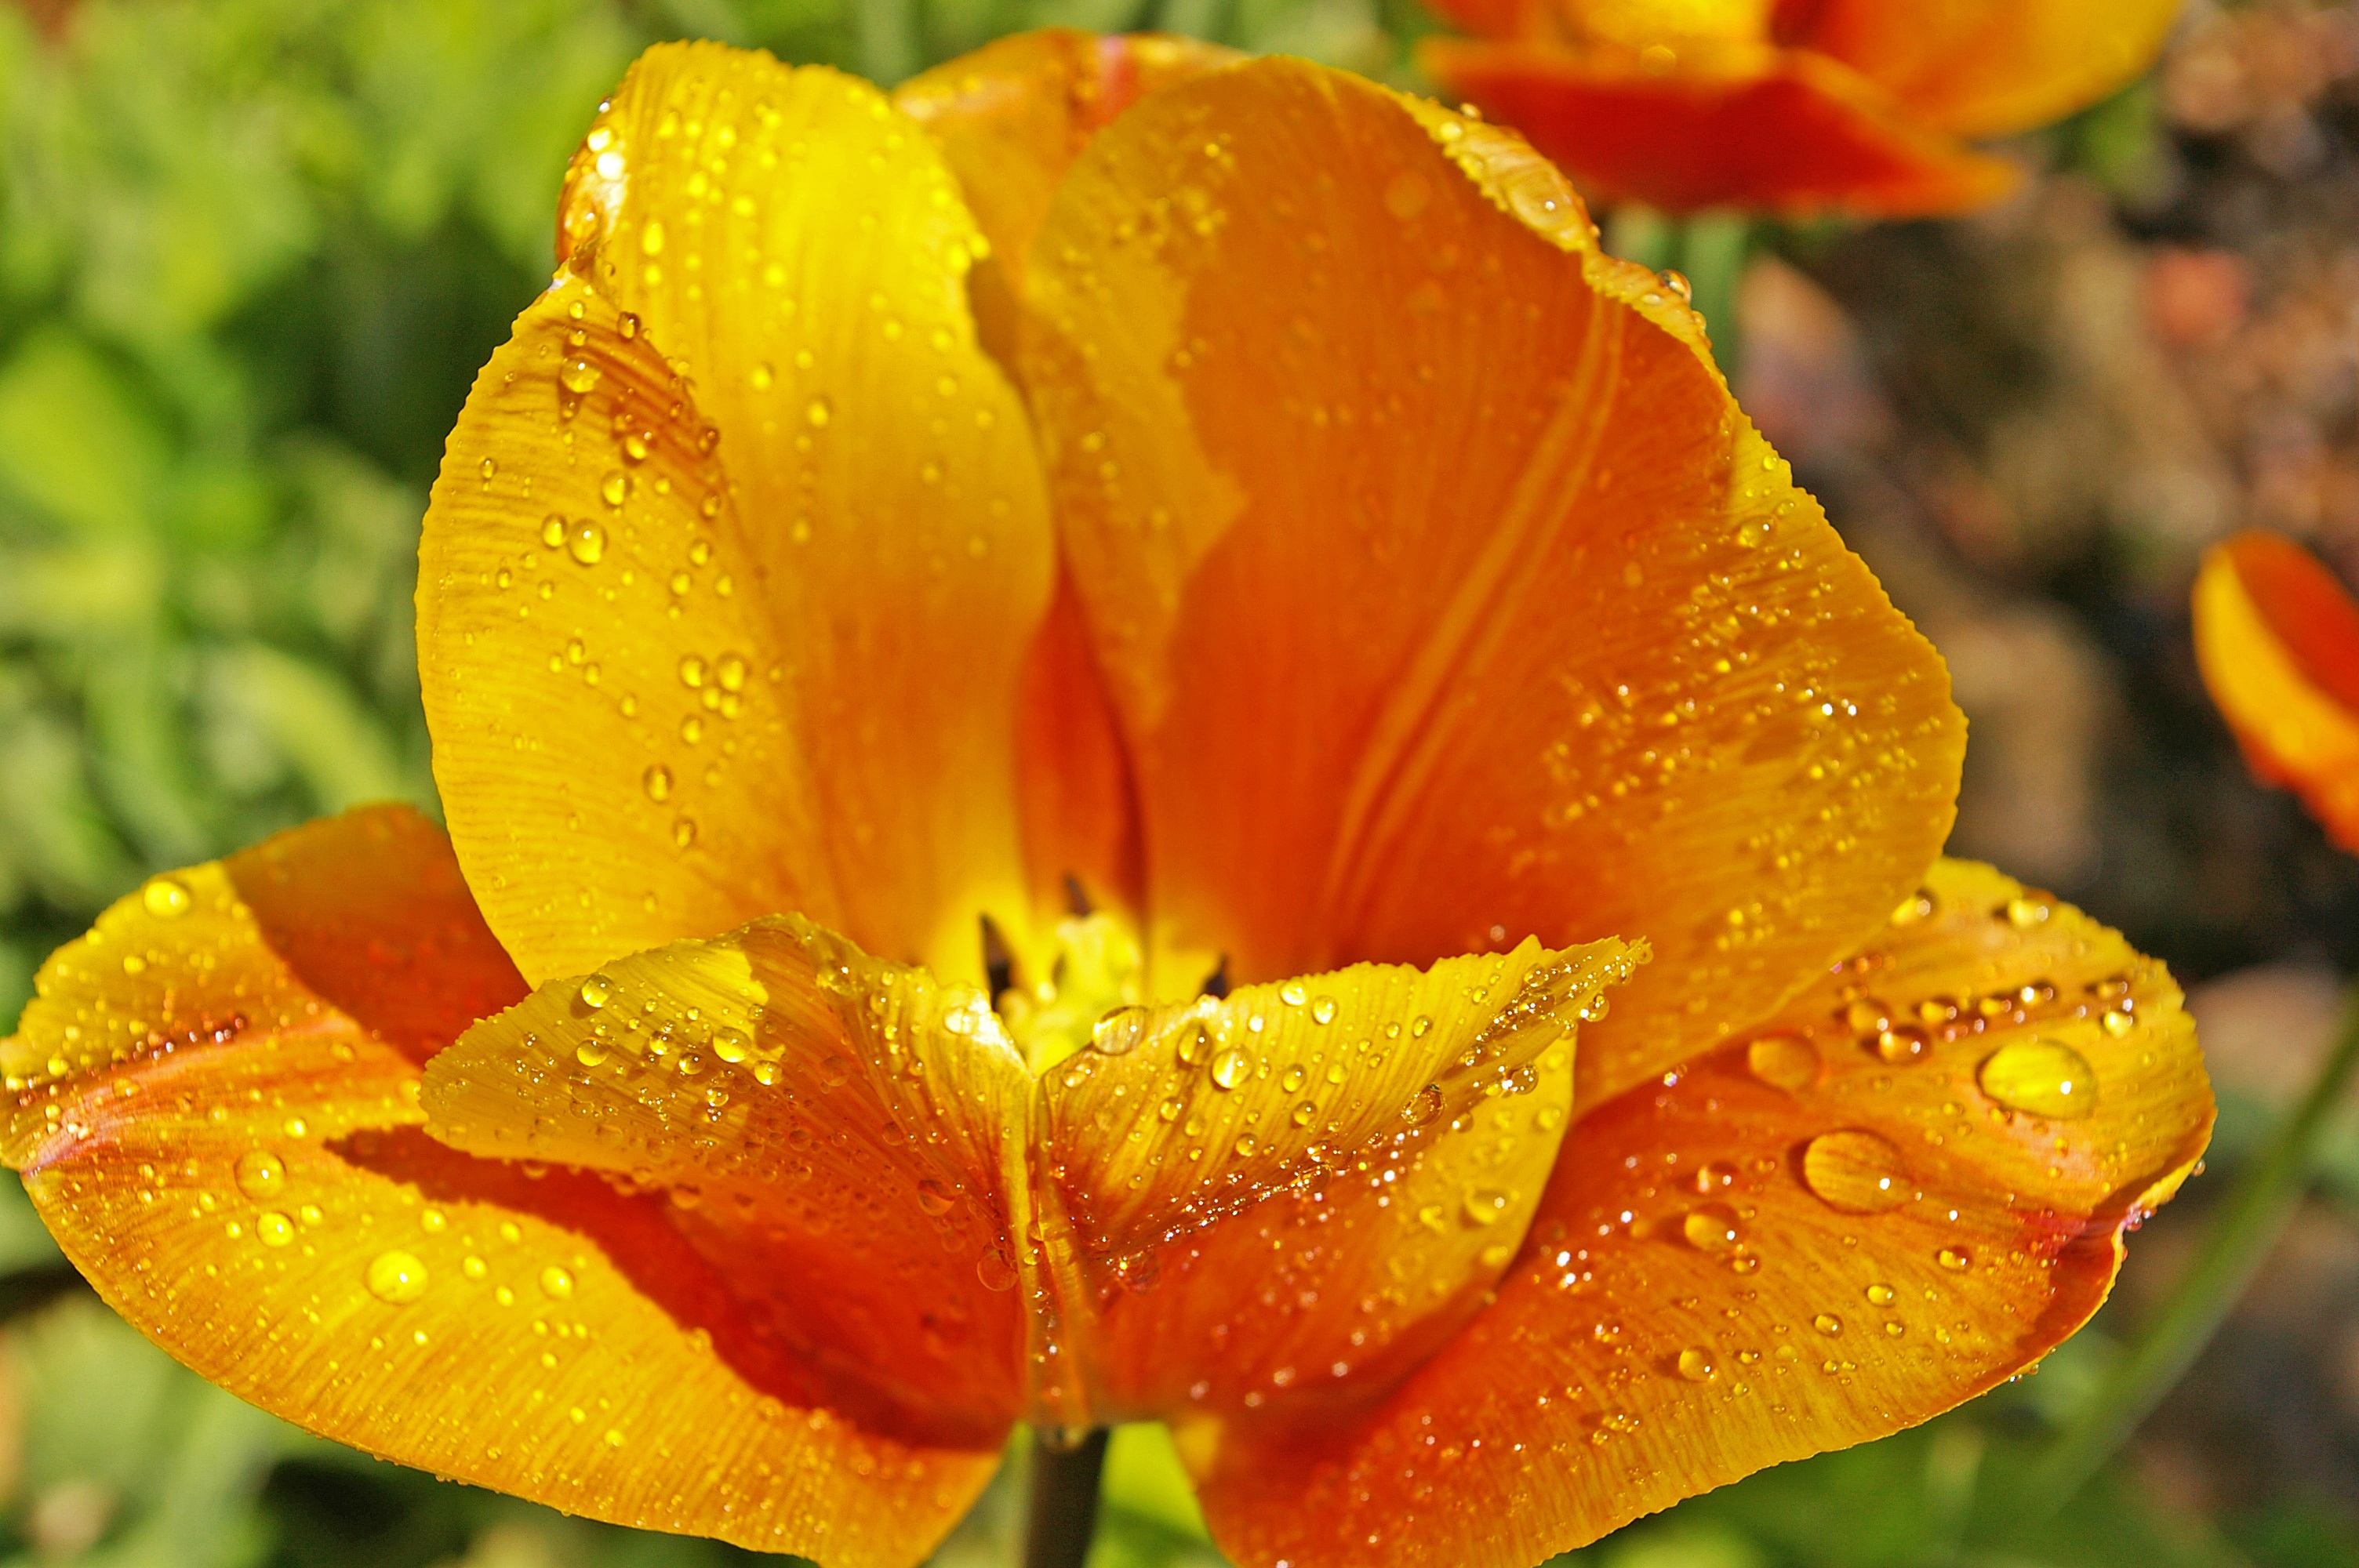
nature, blossom, plant, photography, leaf, flower, petal, bloom, raindrop, tulip, decoration, spring, color, botany, colorful, yellow, garden, close, flora, wildflower, flowers, close up, petals, bright, beautiful, drop of water, spring flower, daylily, macro photography, blossomed, flowering plant, schnittblume, spring greetings, orange lily, tulip field, orange tulip, yellow tumor, land plant